The Priest and the Girl (1958 film)

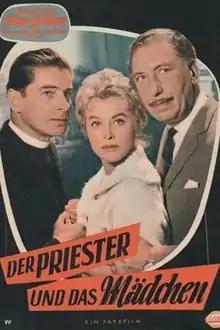
German film poster

The Priest and the Girl (German: Der Priester und das Mädchen) is a 1958 Austrian drama film directed by Gustav Ucicky and starring Rudolf Prack, Willy Birgel and Marianne Hold.